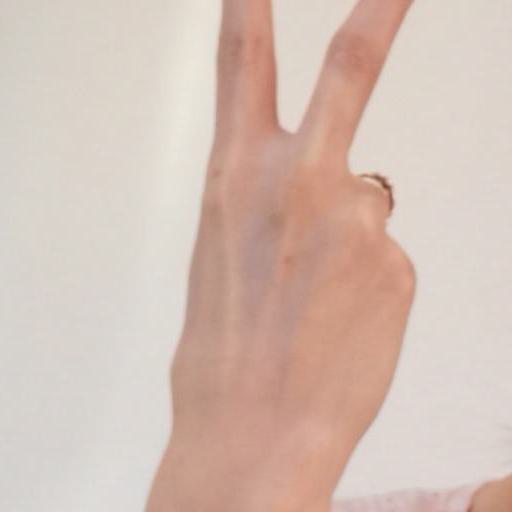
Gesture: peace_inverted